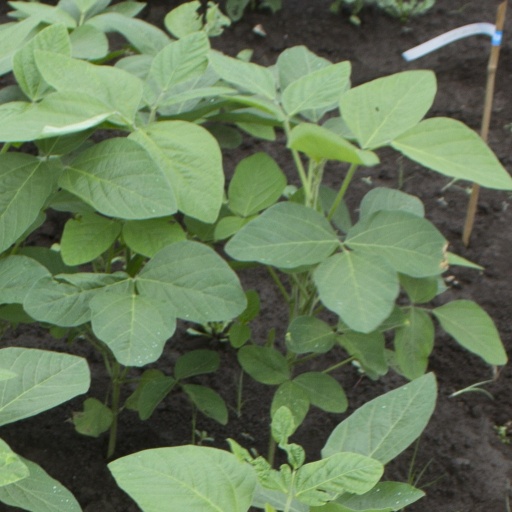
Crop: soybean